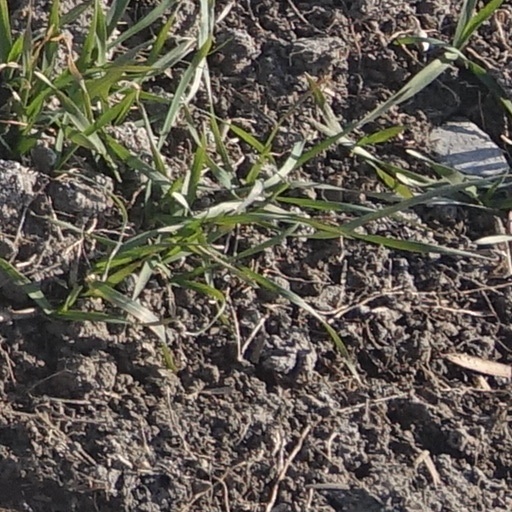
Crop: wheat